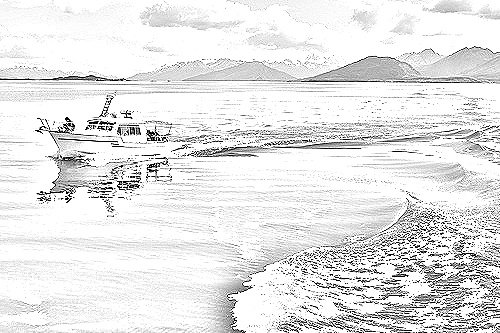
Portrait style: Sketch Portrait